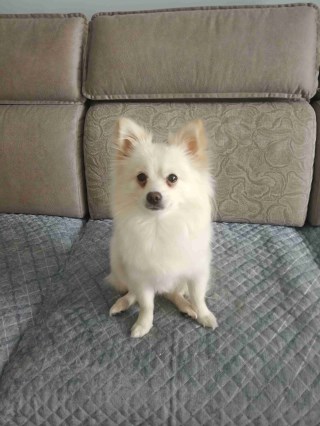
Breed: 1936-n000005-Pomeranian